Israel–United States relations

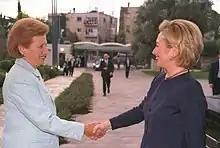
Hillary Clinton and Reuma Weizman, wife of Ezer Weizman at Beit HaNassi, Jerusalem, 1998

Kennedy warned the Israeli government against the production of nuclear materials in Dimona, which he believed could instigate a nuclear arms-race in the Middle East. After the existence of a nuclear plant was initially denied by the Israeli government, David Ben-Gurion stated in a speech to the Israeli Knesset on December 21, 1960, that the purpose of the nuclear plant at Beersheba was for "research in problems of arid zones and desert flora and fauna." When Ben-Gurion met with Kennedy in New York, he claimed that Dimona was, for the time being, being developed to provide nuclear power for desalinization and other peaceful purposes. In 1962, the Israeli and U.S. governments agreed to an annual inspection regime. Despite this inspection policy [agreement], Rodger Davies, the director of the State Department's Office of Near Eastern Affairs, concluded in March 1965 that Israel was developing nuclear weapons. He reported that Israel's target date for achieving nuclear capability was 1968–1969. In 1966, when defecting Iraqi pilot Munir Redfa landed in Israel flying a Soviet-built MiG-21 fighter jet, information on the plane was immediately shared with the United States.